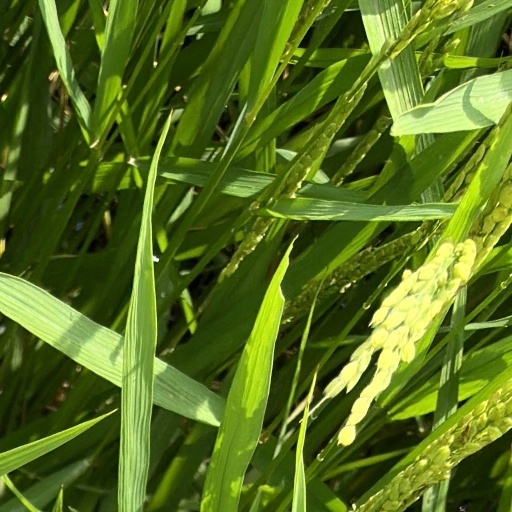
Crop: rice